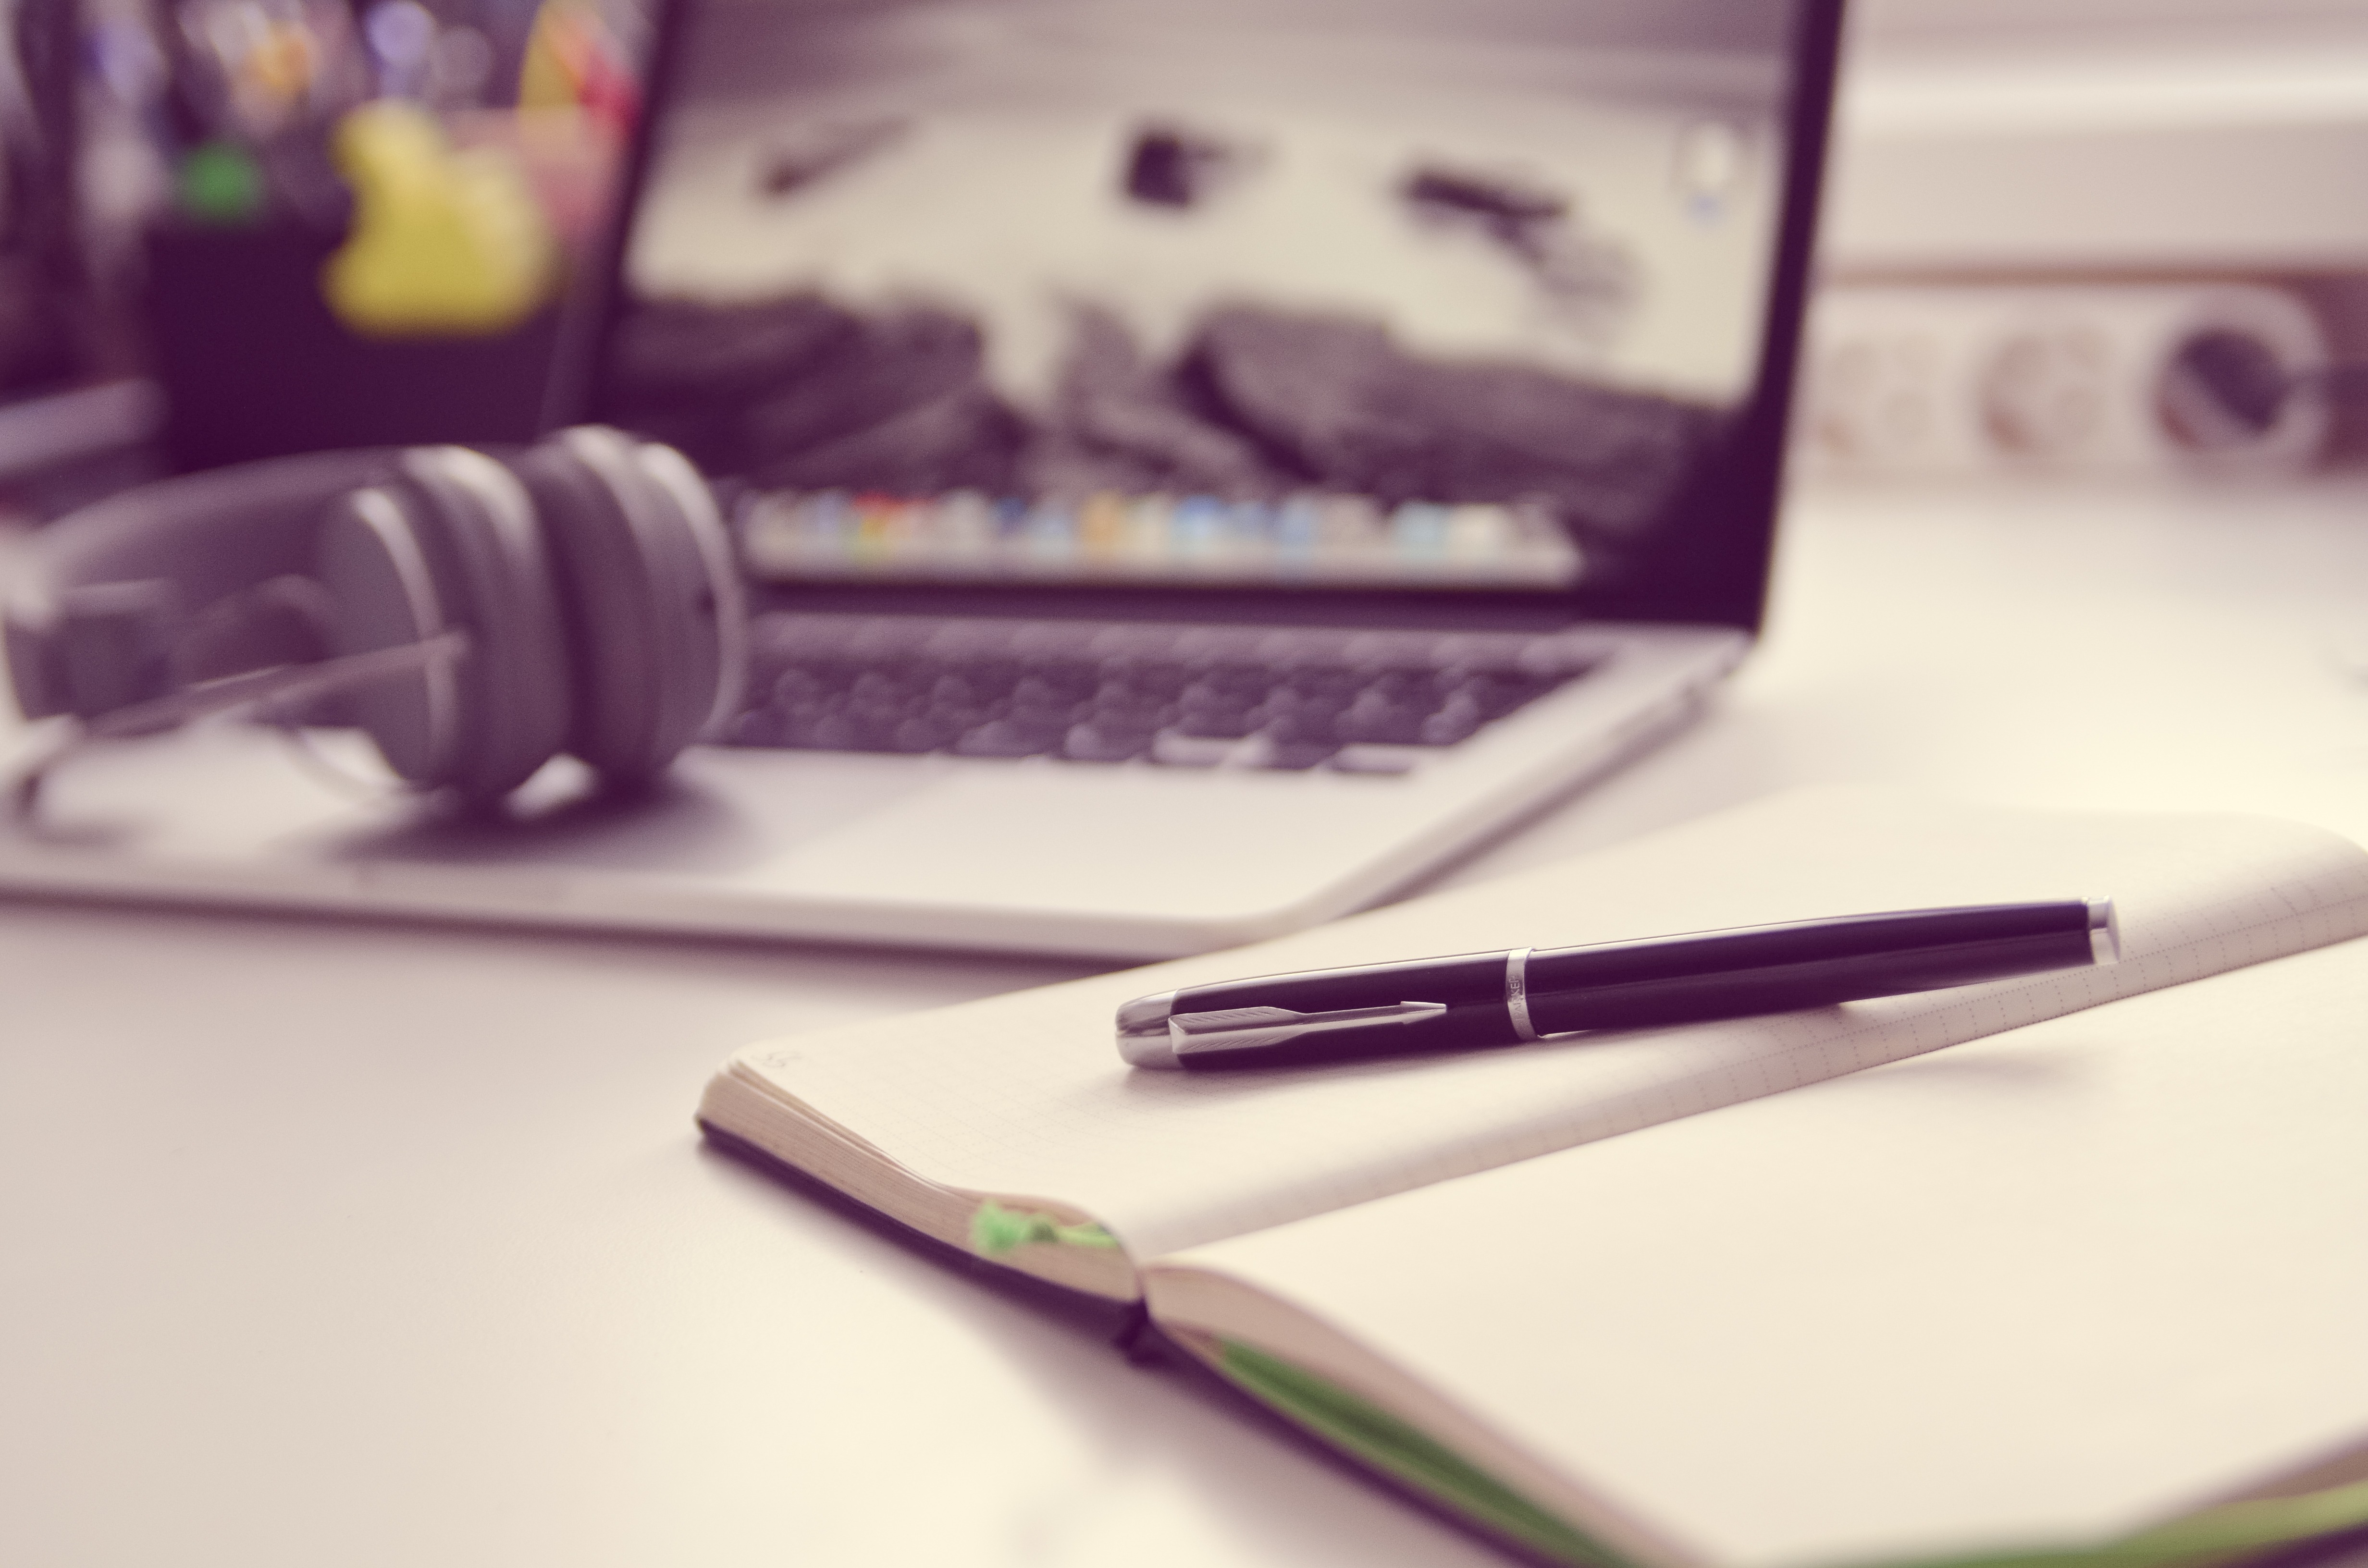
laptop, notebook, computer, writing, work, apple, keyboard, purple, newspaper, color, money, office, pink, nail, brand, tap, eye, glasses, violet, keys, accessories, beauty, hardware, organ, pc, input, economy, leave, calculator, count, datailaufnahme, peripheral device, computer keyboard, calculation, macro photo, space bar, audio editing